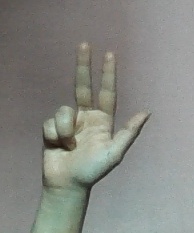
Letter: al